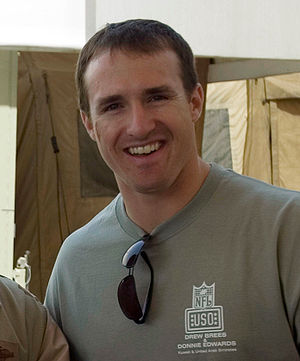
Drew Brees
Drew Brees
"Andrew Christopher ""Drew"" Brees er en amerikansk footballspiller, der spiller i NFL som quarterback for New Orleans Saints. Han kom ind i ligaen i 2001 og spillede de første fem år af sin NFl-karriere hos San Diego Chargers, inden han før 2006-sæsonen blev sendt videre til New Orleans.